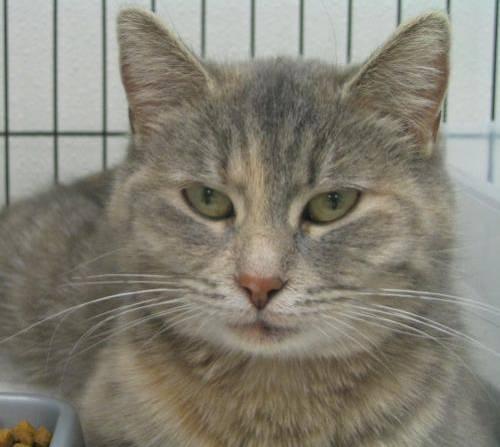
cat